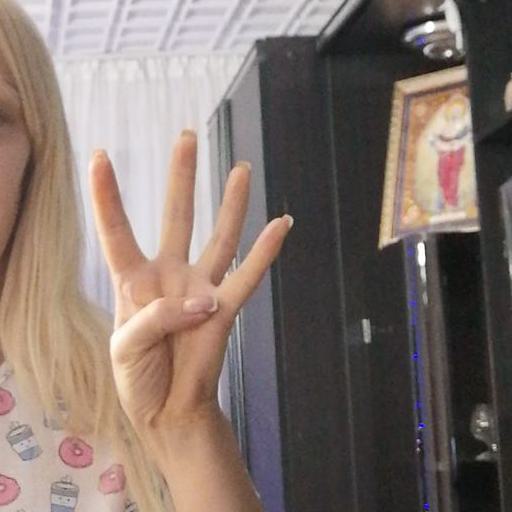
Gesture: four